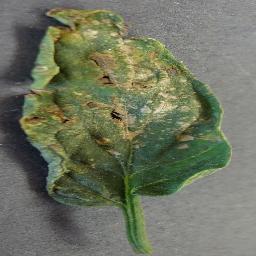
Label: Tomato___Bacterial_spot